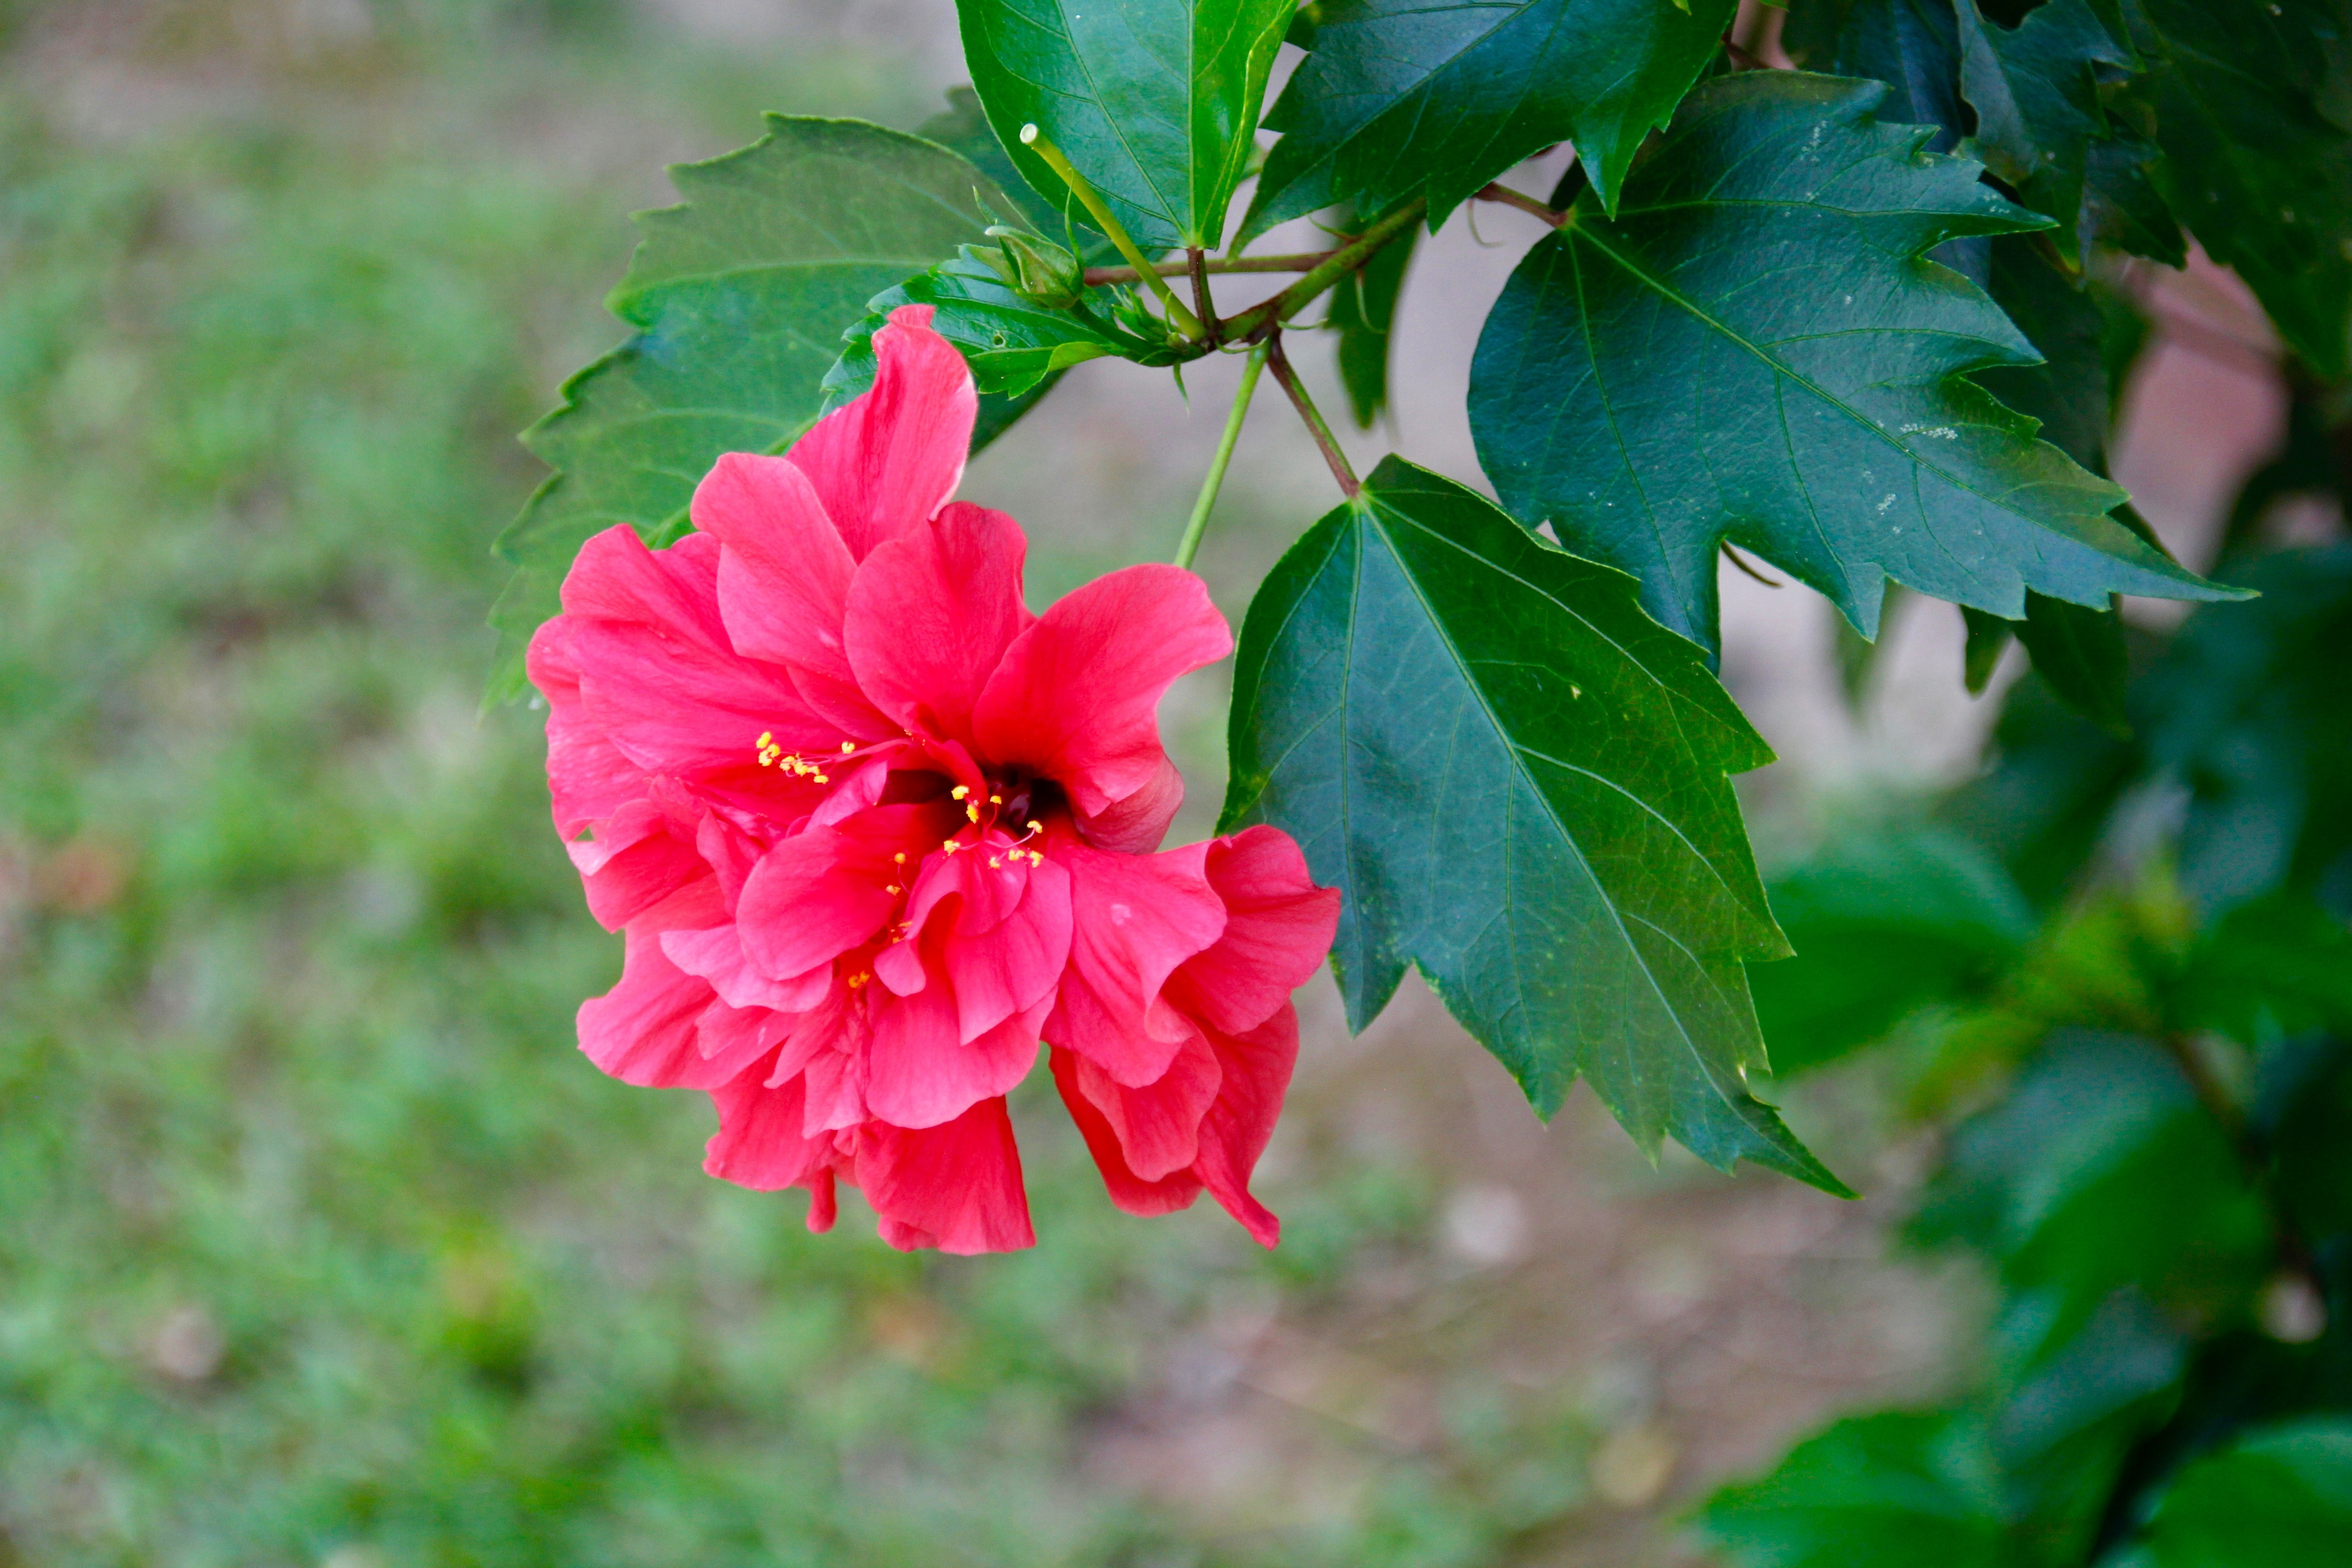
tree, nature, blossom, plant, leaf, flower, bloom, floral, spring, green, red, produce, color, botany, colorful, garden, flora, shrub, bright, floristry, macro photography, ornamental plant, blossomed, tulpenbluete, flowering plant, woody plant, land plant